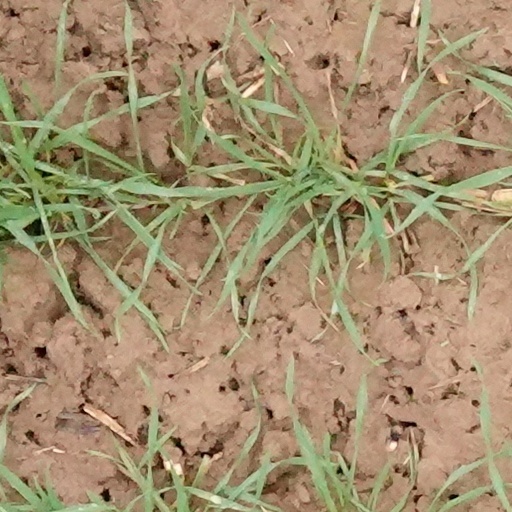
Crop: wheat